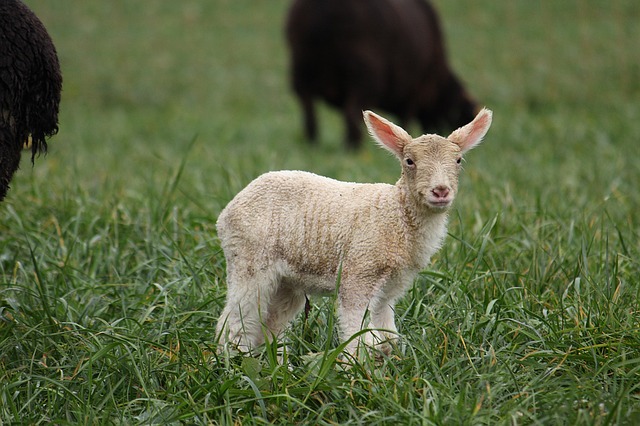
Label: pecora